Blake Lewis

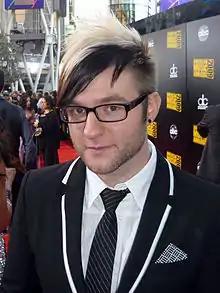
Blake Lewis at the 2009 American Music Awards

Blake Colin Lewis (born July 21, 1981) is an American musician, singer and actor who was the runner-up on the sixth season of "American Idol". His major label debut album "A.D.D. (Audio Day Dream)" was released on December 4, 2007, through 19 Recordings and Arista Records. On October 30, 2007, his first single "Break Anotha" was released. The album landed on number ten on the U.S. "Billboard" 200 as its highest peak position with 97,500 copies sold in its debut, and has sold over 350,000 copies. After the release of his second single "How Many Words", which peaked at number eight on the U.S. "Billboard" Dance/Club Play Songs, Lewis was dropped by Arista Records. Lewis eventually signed with Tommy Boy Records.